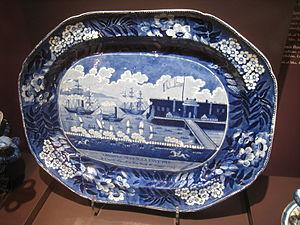
La visite du marquis de La Fayette aux États-Unis s'effectue du mois de juillet 1824 au mois de septembre 1825, visite au cours de laquelle il parcourt les 24 États des États-Unis. Lors des nombreuses étapes de cette tournée, il est reçu par la population avec un accueil de héros et de nombreux honneurs et monuments lui sont présentés pour commémorer et honorer la mémoire de sa visite. Son séjour dure un an et 23 jours et il célèbre son 68ᵉ anniversaire, lors d'un banquet à la Maison-Blanche avec le président John Quincy Adams, la veille de son départ pour le retour en France.